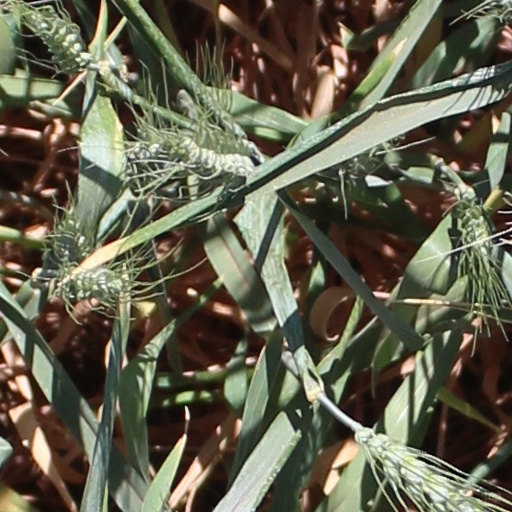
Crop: wheat